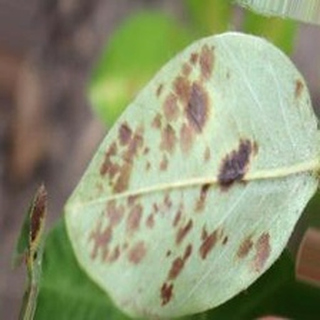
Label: groundnut_rust